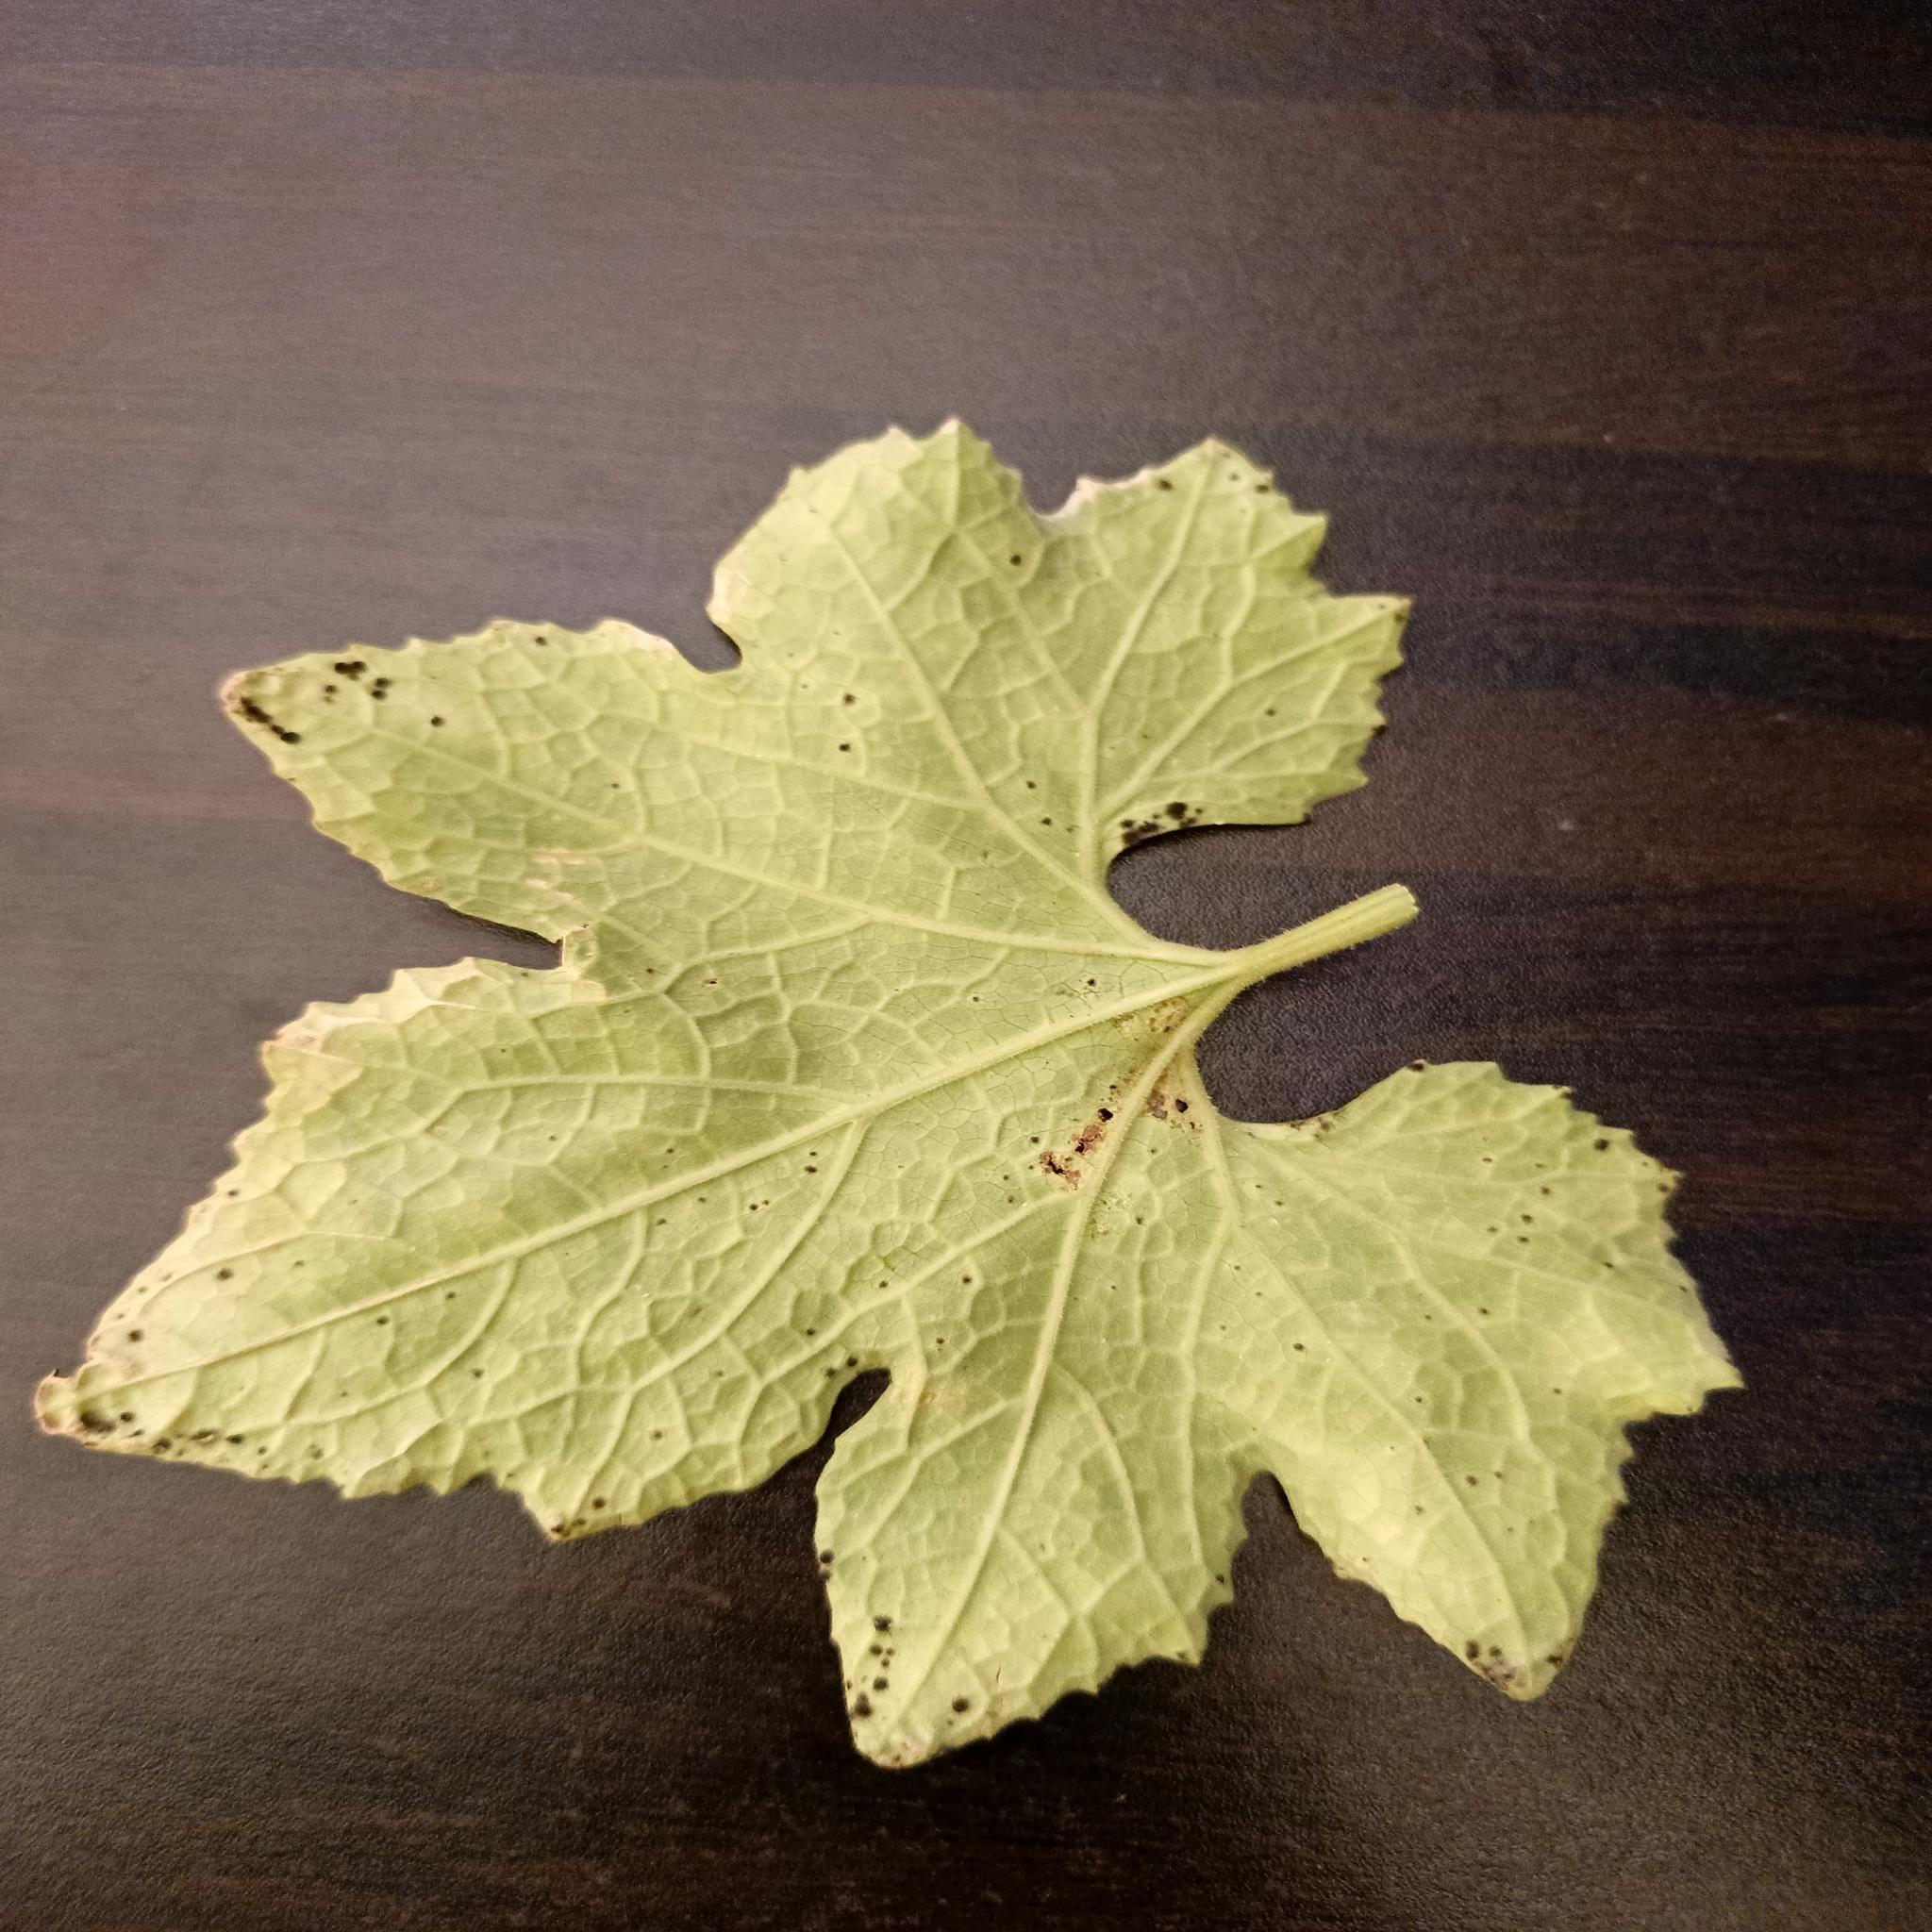
Label: Downy mildew